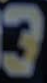
Number: 3